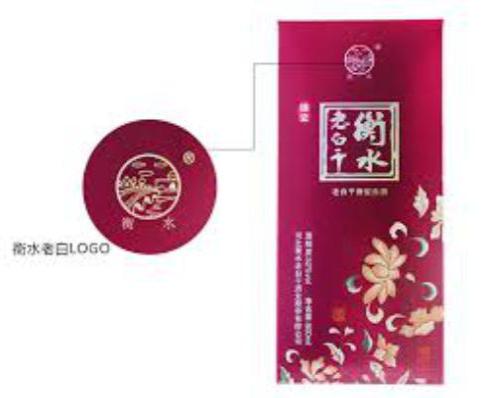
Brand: hengshui laobaigan
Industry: Food